Cholones

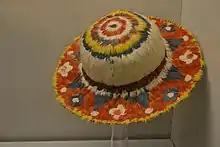
Hat of the Cholones Indians. Made with feathers, silk, fibre and vegetable resin. 18th century.

The Cholones are a tribe of South American Indians in Peru, living on the left bank of the Huallaga River in the Amazon valley. The name